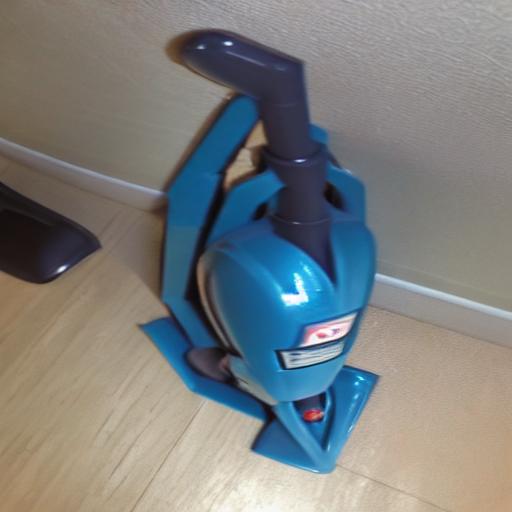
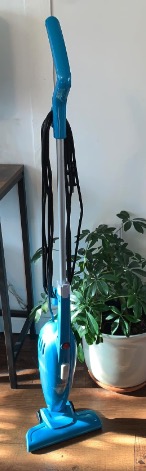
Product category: items_vacuum
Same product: no